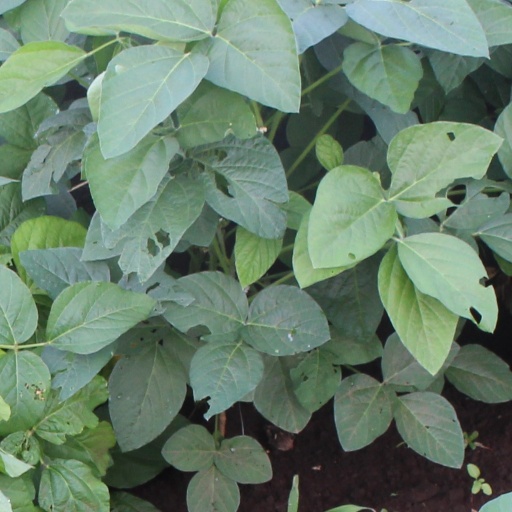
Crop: soybean